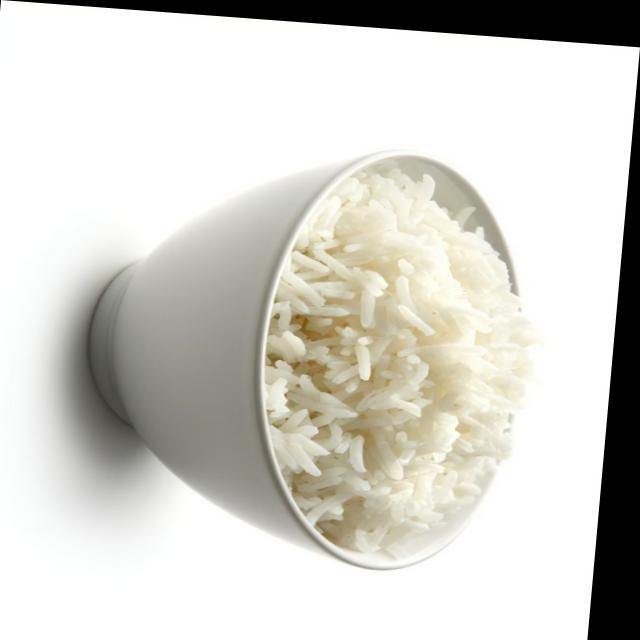
Dish: white_rice